The Sporting News Manager of the Year Award

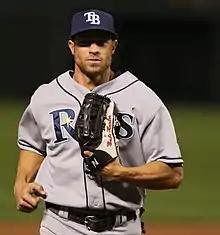
Gabe Kapler

"The Sporting News" Manager of the Year Award was established in 1936 by "The Sporting News" (formerly "Sporting News" from 2002 to 2022) and was given annually to one manager in Major League Baseball. In 1986 it was expanded to honor one manager from each league.